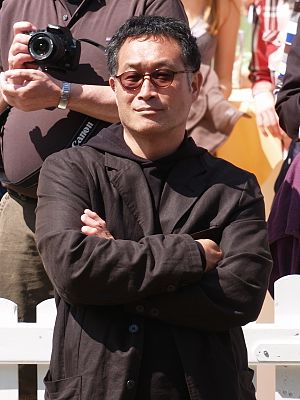
Tadashi Kawamata
Tadashi Kawamata at Emscherkunst.2010
Tadashi Kawamata er en japansk installationskunstner, der bor og arbejder i Paris og Tokyo.